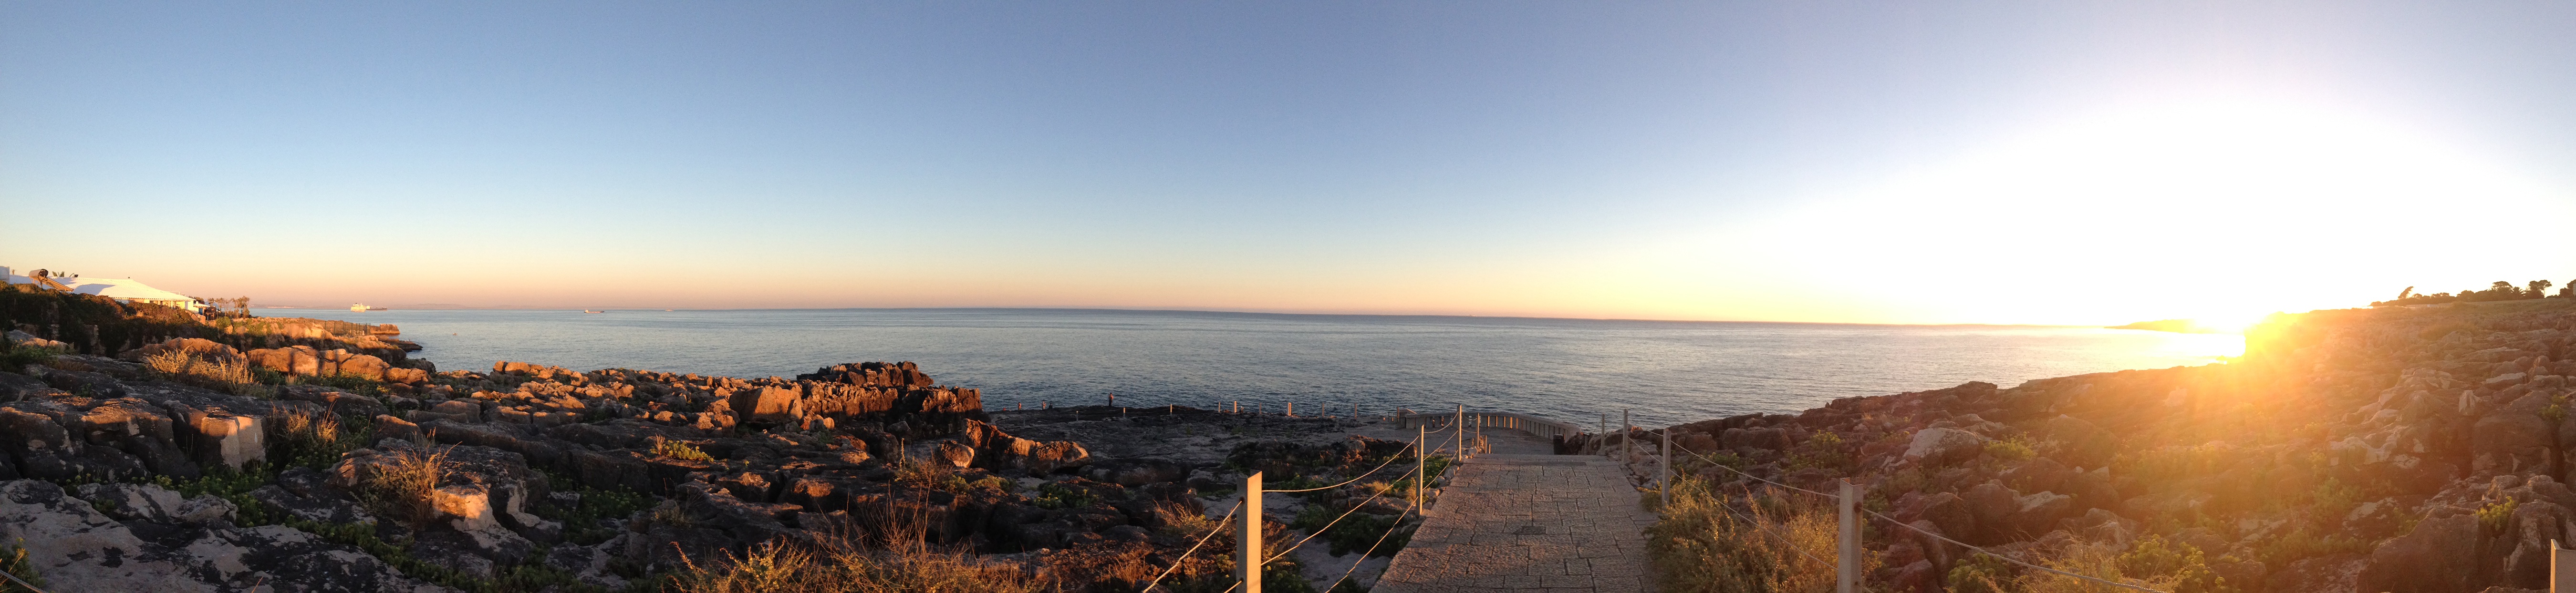
sea, coast, horizon, mountain, sun, sunrise, sunset, sunlight, morning, dawn, panorama, cliff, dusk, evening, terrain, atmospheric phenomenon